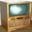
Label: television